StG 44

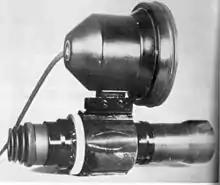
Zielgerät 1229 infra-red aiming device, also known by its codename "Vampir" ("vampire")

Much time was wasted trying to make the MP 43 a replacement for the Karabiner 98k rifle. This goal was eventually realized to be impossible; the MP 43 cartridge was too weak to fire rifle grenades, too inaccurate for sniping, and the weapon was too short for bayonet fighting. In September 1943, it was decided that the MP 43 would supplement rather than replace the Kar 98k. As a result, the optical sight base, grenade-launching extended muzzle thread, and bayonet lug were removed.